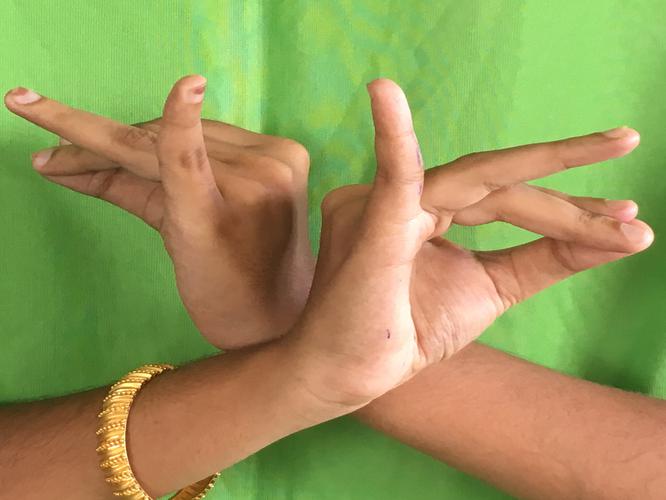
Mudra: Katakavardhana
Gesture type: double_hand